USS Palau

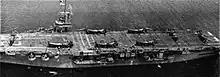
USS "Palau" with HRP helicopters, in 1951.

The first fifteen ships of the "Commencement Bay" class were ordered on 23 January 1943, allocated to Fiscal Year 1944. "Palau" was laid down at the Todd Pacific Shipyards facility in Tacoma, Washington, on 19 February 1945. She was launched on 6 August and commissioned on 15 January 1946. By that time, World War II had ended, and so "Palau" completed her initial shakedown cruise off California, passed through the Panama Canal, steamed to Boston, and then on 11 May, sailed for Norfolk, Virginia, where she was laid up in reserve.